Desert Storm trading cards

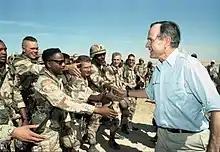

The Topps set is made up of 88 cards and 22 stickers, and includes images of people and material from all sides of the conflict. They display people such as Norman Schwarzkopf, Jr. and Dick Cheney, or military weapons or vehicles. As Commander in Chief, George H. W. Bush was featured as the first card in the series. The weapon and equipment cards give descriptions of each item's features, with information supplied by sources from The Pentagon and weapon suppliers. A package of nine cards and one sticker cost 50¢. Topps commented on the series stating it was "neither frivolous nor opportunistic", and the product did not "glamorize war". Topps insisted the cards provided adults and children educational information in a "non-sensational way".